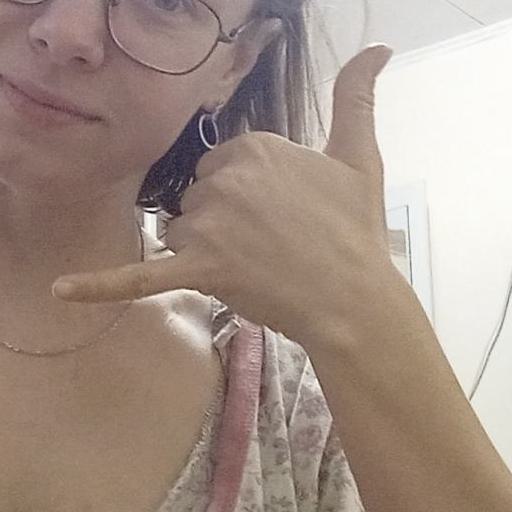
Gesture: call